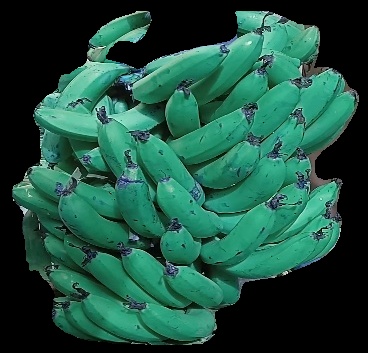
Variety: pachbale
Grade: grade3